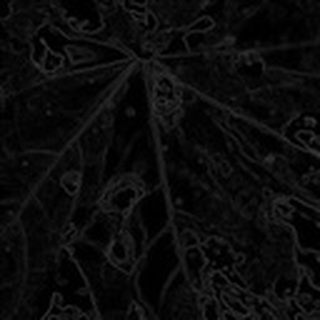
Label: cotton_target_spot